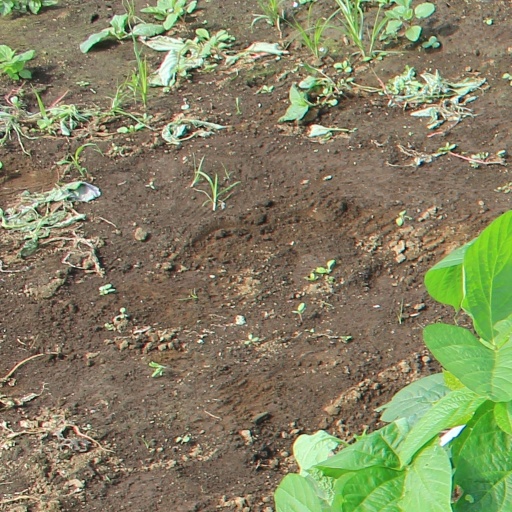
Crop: soybean